Fluoroscopy

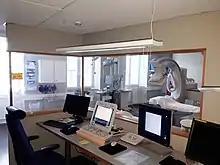
Fluoroscopy room with control space.

The invention of X-ray image intensifiers in the 1950s allowed the image on the screen to be visible under normal lighting conditions, and provided the option of recording the images with a conventional camera. Subsequent improvements included the coupling of, at first, video cameras, and later, digital cameras using image sensors such as charge-coupled devices or active pixel sensors to permit recording of moving images and electronic storage of still images.